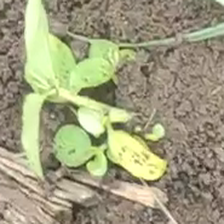
Weed species: Kena_(Commplina_benghalensio)